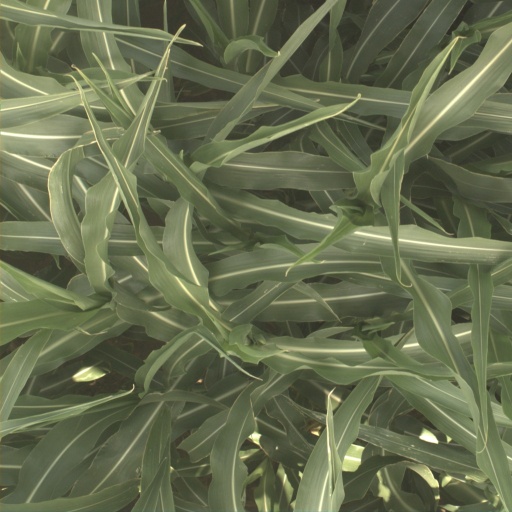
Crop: sorghum